Sam Bradford

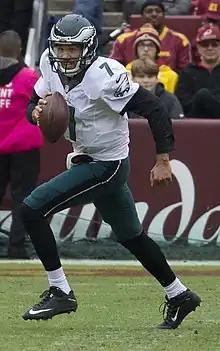
Bradford with the Philadelphia Eagles in 2015

On March 10, 2015, Bradford was traded to the Philadelphia Eagles along with a 2015 fifth-round pick, in exchange for Nick Foles, a 2015 fourth-round pick, and a 2016 second-round pick. In his first game as a Philadelphia Eagle, Bradford completed 36 out of 52 passes for a touchdown and two interceptions in a season opening 26–24 loss to the Atlanta Falcons. In Week 4, he threw three touchdowns with zero interceptions, and although his completion percentage was lower than 55% in both games, he still mustered a 122.6 passer rating in a loss to the Redskins, his only passer rating above 90 for the season. In Week 6, he threw three interceptions, but the Eagles still gained a 27–7 win over the New York Giants to move Philadelphia to 3–3 and first place in the NFC East, mainly thanks to the defense and run game. Bradford had his worst game by far in a loss against the Panthers, where he completed only 56.5% of his passes with zero touchdowns, one interception, and a quarterback rating of 58.7. Against the Miami Dolphins on November 15, Bradford suffered a left shoulder injury as well as a concussion, which would keep him out of the next two games against Tampa Bay and a Thanksgiving Day game against Detroit. In his first season, Bradford would go 7–7 as a starter and his play began to improve after Week 9 against the Dallas Cowboys. Before Week 9, Bradford had been playing poorly through his first seven games, but Eagles coach Chip Kelly would not bench him, and during Week 9, Bradford threw a game-winning touchdown in overtime to Jordan Matthews. In Week 13, Bradford led the Eagles to a 35–28 upset over the New England Patriots. In Week 15, Bradford threw for 361 yards, two touchdowns, and two interceptions in a 40–17 loss to the Arizona Cardinals. In Week 16, he threw for 380 yards and a touchdown in a 38–24 loss to the Washington Redskins. In the regular season finale against the New York Giants, he threw for 320 yards, two touchdowns, and one interception in the 35–30 victory. The Eagles finished with a 7–9 record and missed the playoffs.